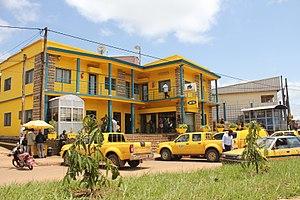
Bamenda est une commune du Cameroun. C'est le chef-lieu de la région du Nord-Ouest et du département du Mezam. Elle a été érigée en Communauté urbaine de Bamenda en 2008. Bamenda possède un aéroport.